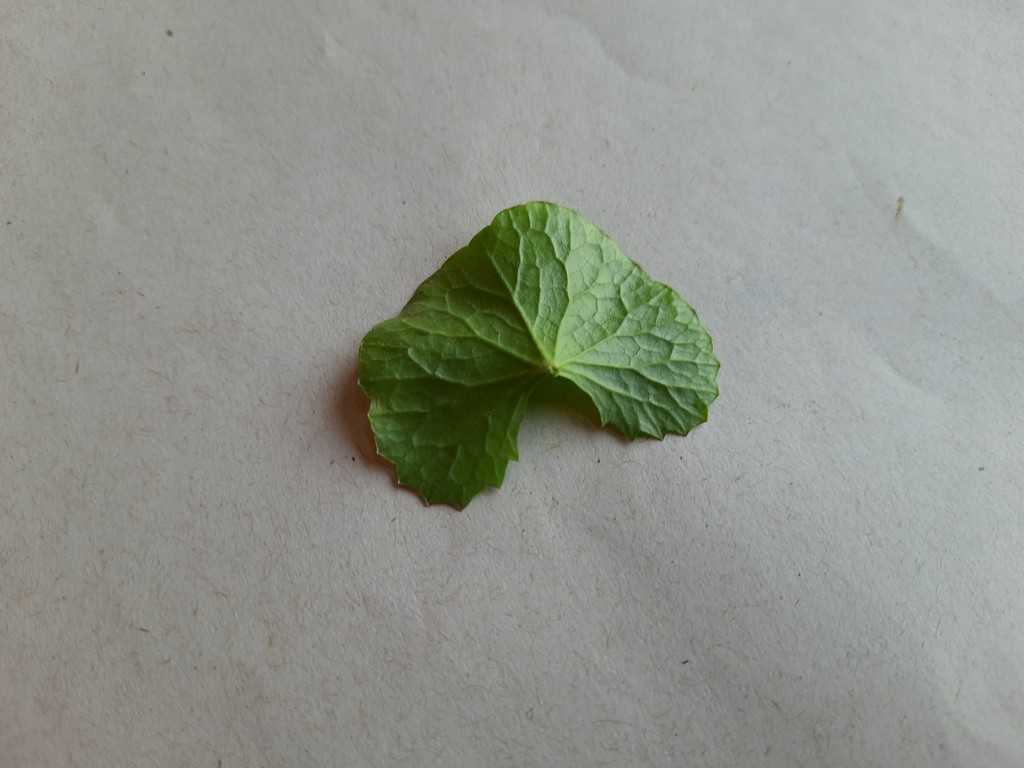
Label: Healthy